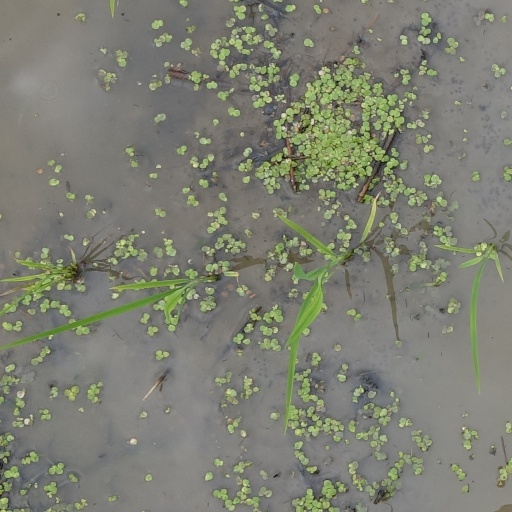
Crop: rice